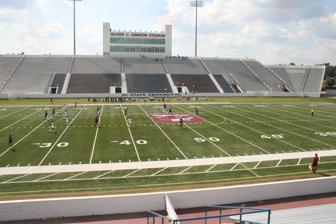
Building: Oliver C. Dawson Stadium
Country: United States of America
Year built: 1955
Multi-purpose stadium Oliver C. Dawson Stadium Former names State College Stadium (1955–1984) Location 300 College Street Orangeburg, SC 29117 Owner South Carolina State University Operator South Carolina State University Capacity 22,000 Surface Poly Turf Construction Opened 1955 Construction cost $175,000 Tenants South Carolina State Bulldogs Oliver C. Dawson Stadium is a 22,000-seat multi-purpose stadium in Orangeburg, South Carolina . It opened in 1955, with major renovations in 1994. It is home to the South Carolina State Bulldogs college football team and the women's college soccer team. The Bulldogs played the first football game at the stadium – then known as State College Stadium – on October 1, 1955, against Allen University . The stadium took its current name in 1984, named after Oliver C. Dawson (1910–1989), athletic director at the university for 16 years, and inductee of the South Carolina Athletic Hall of Fame . From 2006 to 2009, the stadium served as the host of the South Carolina High School League 's Class 1A state football championship games. See also List of NCAA Division I FCS football stadiums References